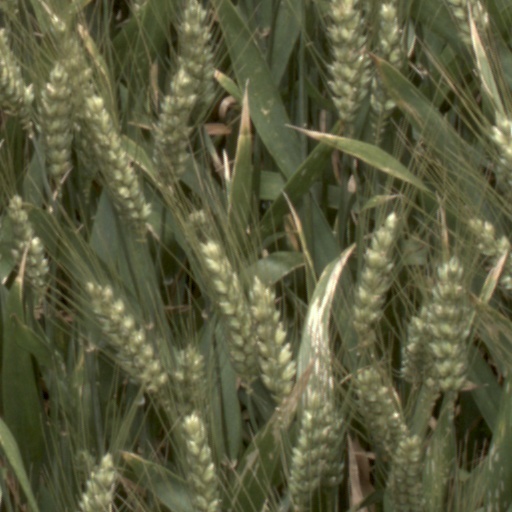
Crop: wheat